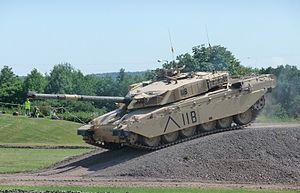
L'armée royale jordanienne fait partie des Forces armées jordaniennes. Elle tire ses origines d'unités comme la Légion arabe. Elle a livré des combats à Israël en 1948, 1956, 1967, et 1973. L'armée a également combattu les Syriens et l'OLP au cours de Septembre noir en 1970.
Le Challenger 1 est un ancien char de combat britannique. Il fut en service dans la British Army de 1983 jusqu’au milieu des années 1990 avant d'être remplacé en 1998 par son successeur, le FV4034 Challenger 2. En 1986, le prix unitaire du Challenger était de 1,3 million de livres sterling.